San Telmo Museoa

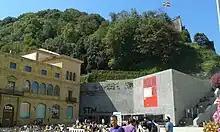
Old building and extension during the exhibition Roma Pasolini

The itinerary followed in the museum shows different thematic areas consolidating the concept of a museum of society with a civic vocation that provide the basis for the renovated museum. The items in display on the permanent exhibition range from a funerary stele collection included in the section "Signs of Spirituality", to later items like Muhammad XII of Granada, "Boabdil"s sword, or Ignatius of Loyola's spiritual exercises, to modern objects, such as bicycles, a Seat 600 car, or historic Real Sociedad and Athletic Club Bilbao football jerseys showcased in the "Awakening of Modernity" section.